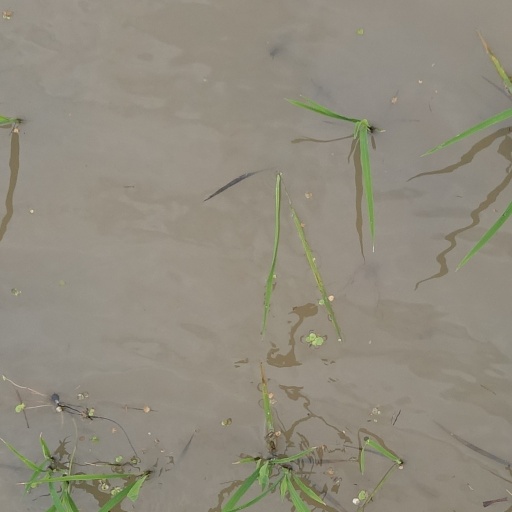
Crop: rice